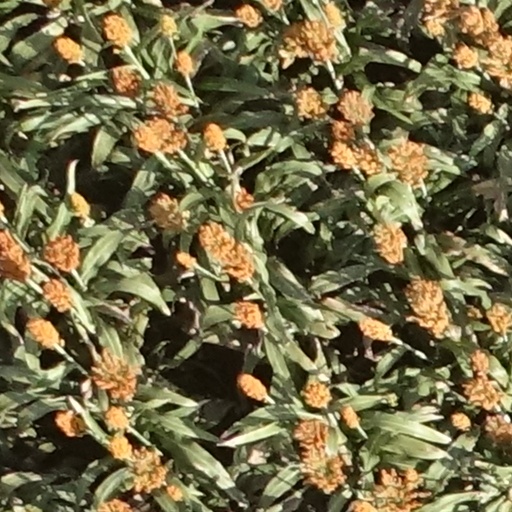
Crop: sorghum